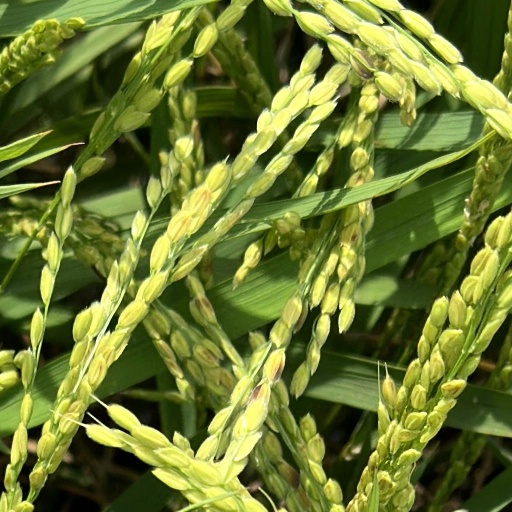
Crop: rice